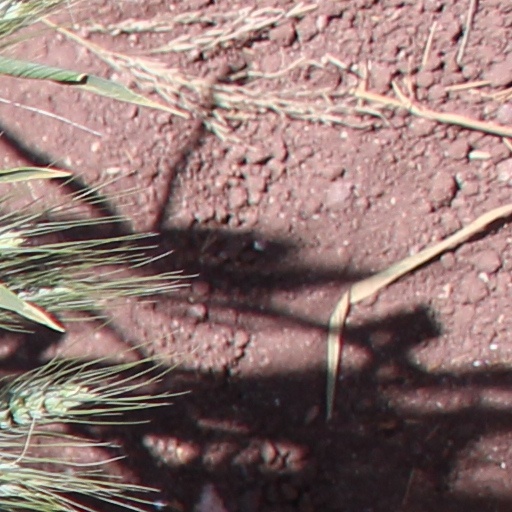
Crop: wheat